Solo Flight (video game)

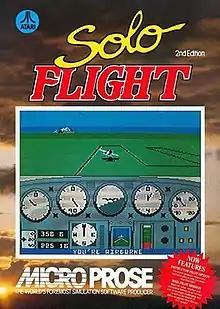

Solo Flight is a third-person flight simulator written by Sid Meier for Atari 8-bit computers and published by MicroProse in 1983. It includes a game mode called Mail Pilot. This was the fourth flight simulator Meier wrote for MicroProse—following "Hellcat Ace", "Spitfire Ace", and "Wingman"—and the first which did not involve aerial combat.